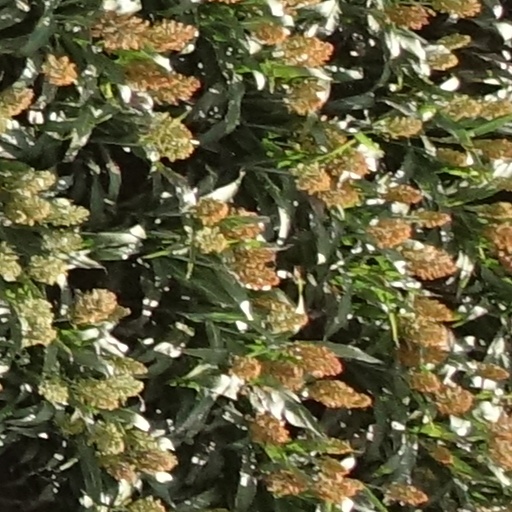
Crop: sorghum